Kamasan

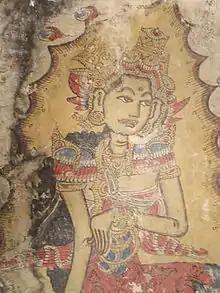
Pre-1920 Kamasan Palindon Painting detail, an example of Kamasan-style classical painting

Kamasan is a village on Bali, Indonesia. It is known for a style of painting named after it and has a cultural importance on a Bali-wide level.